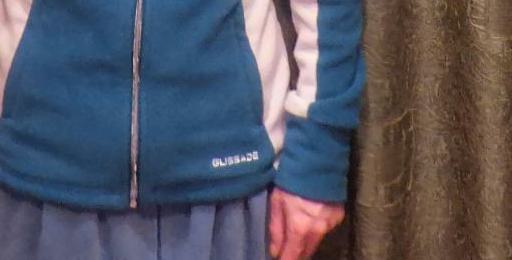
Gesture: no_gesture